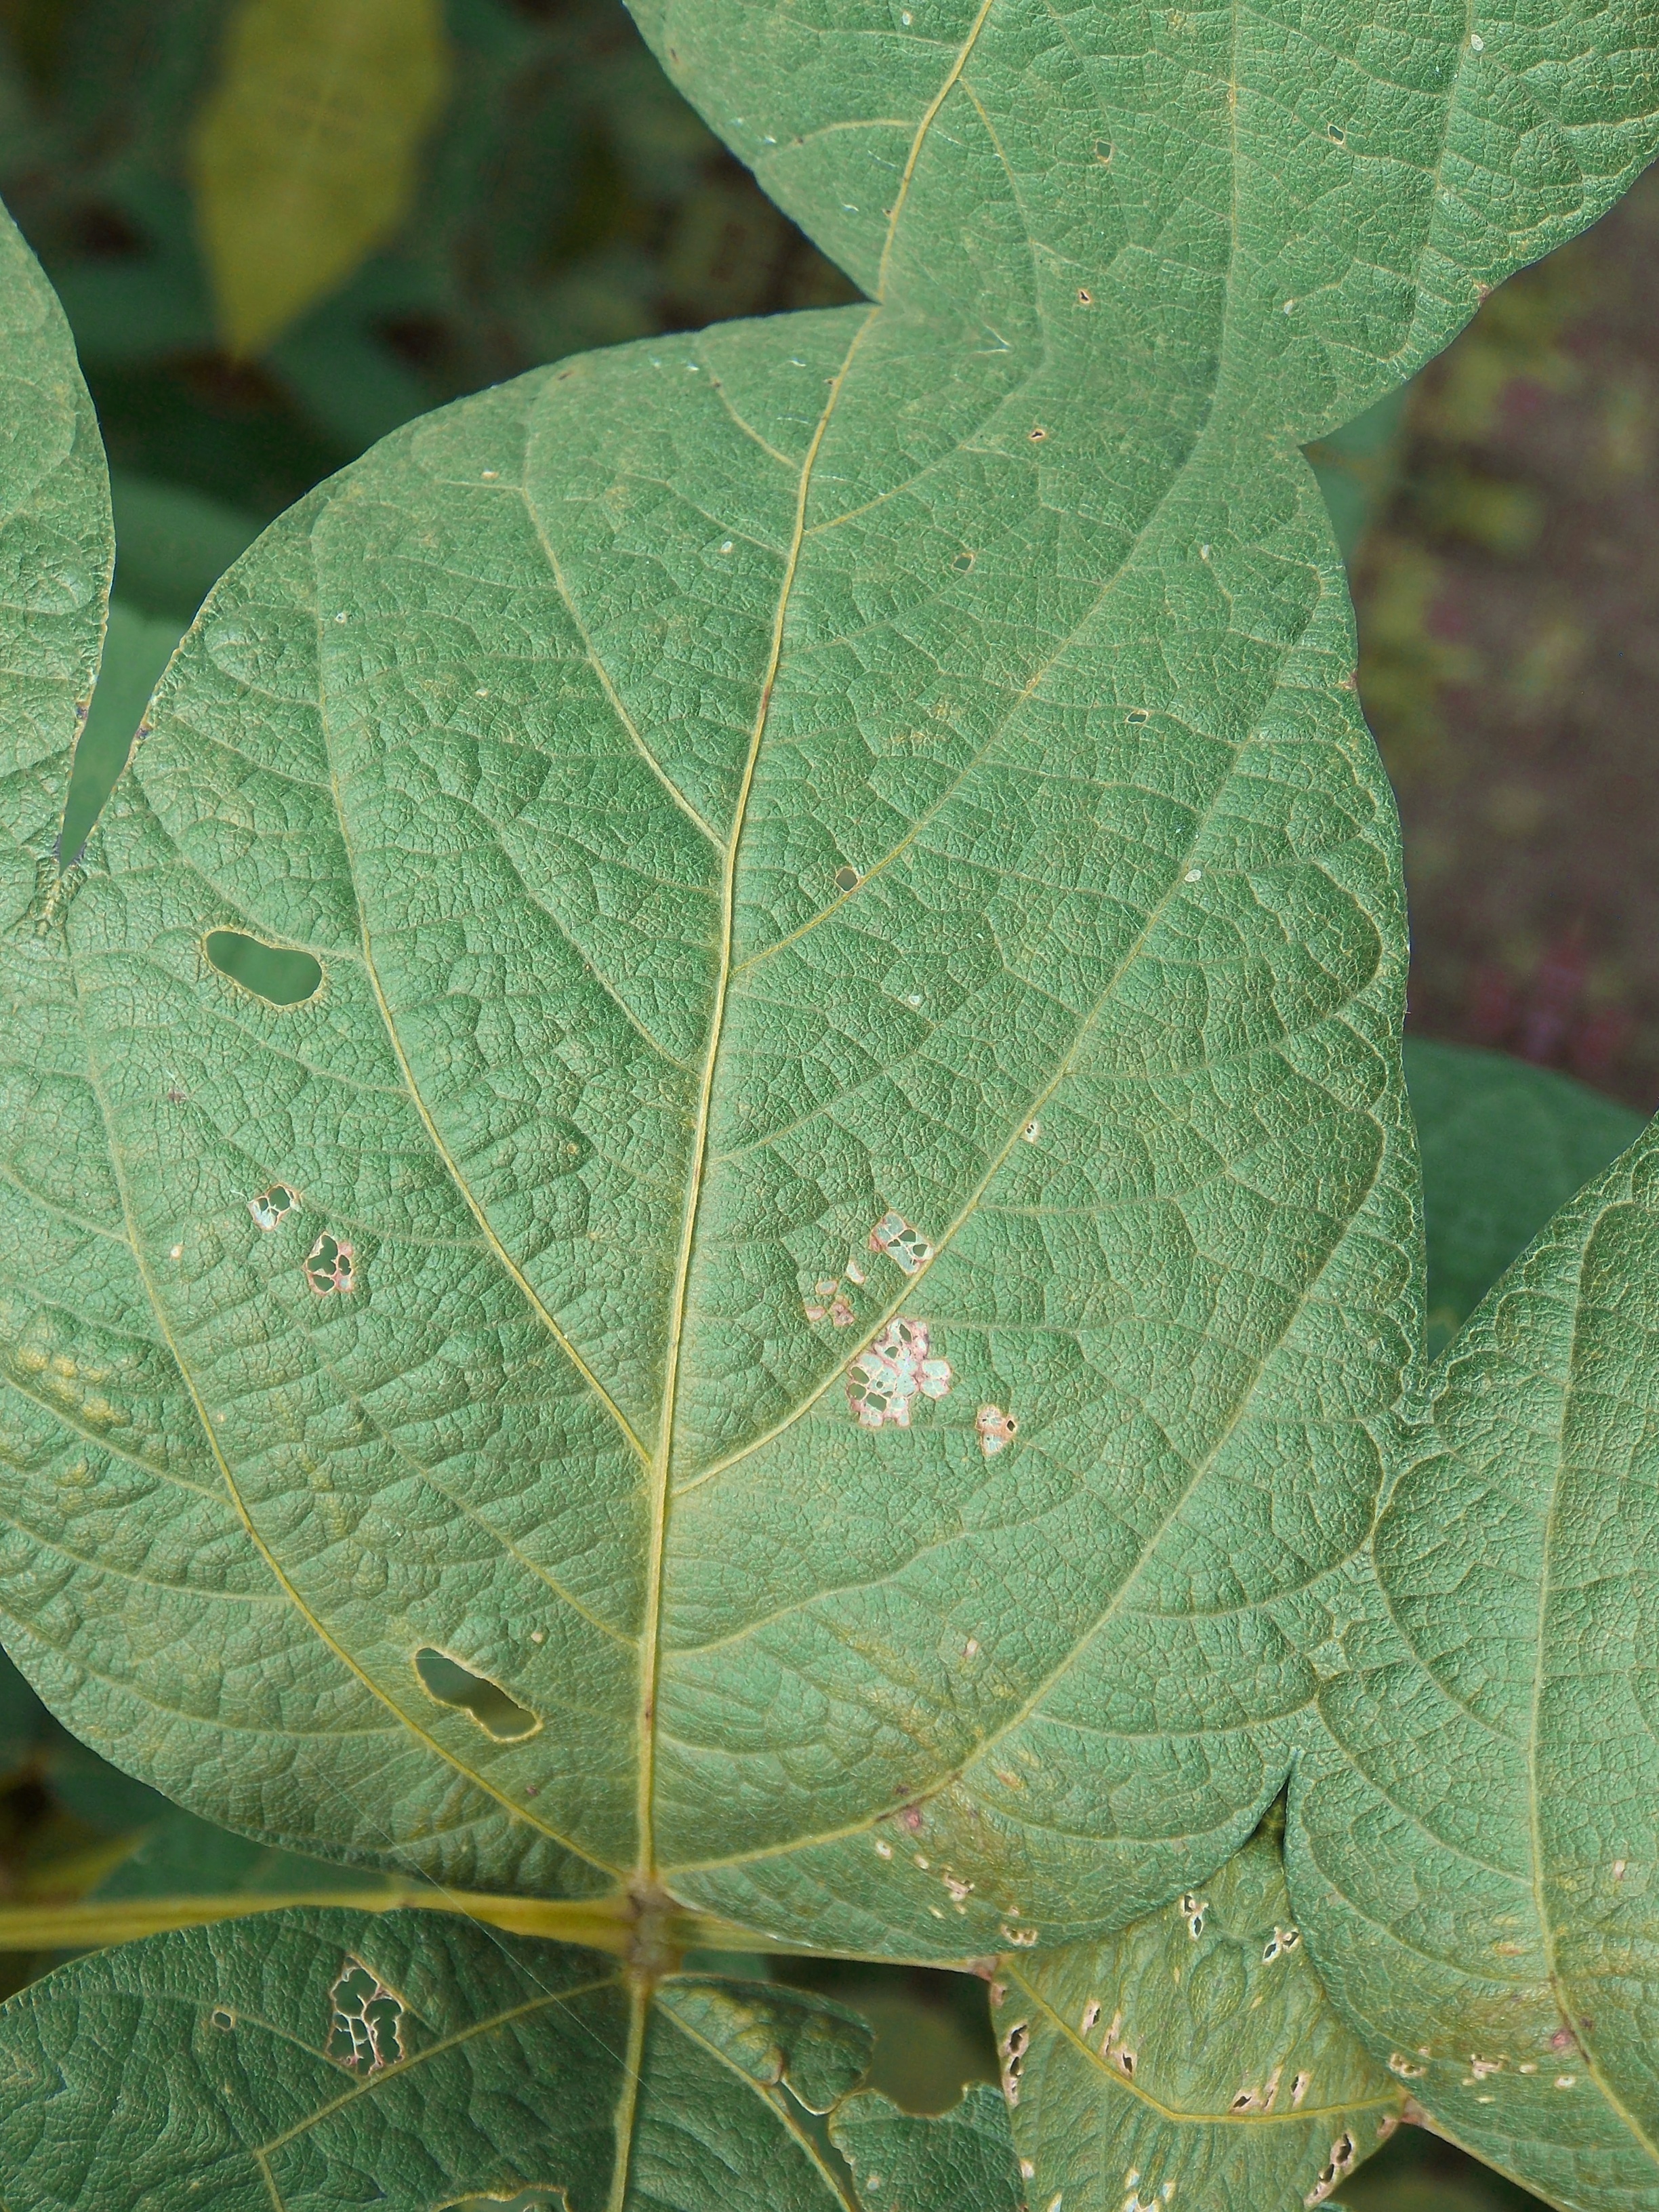
Label: Disease